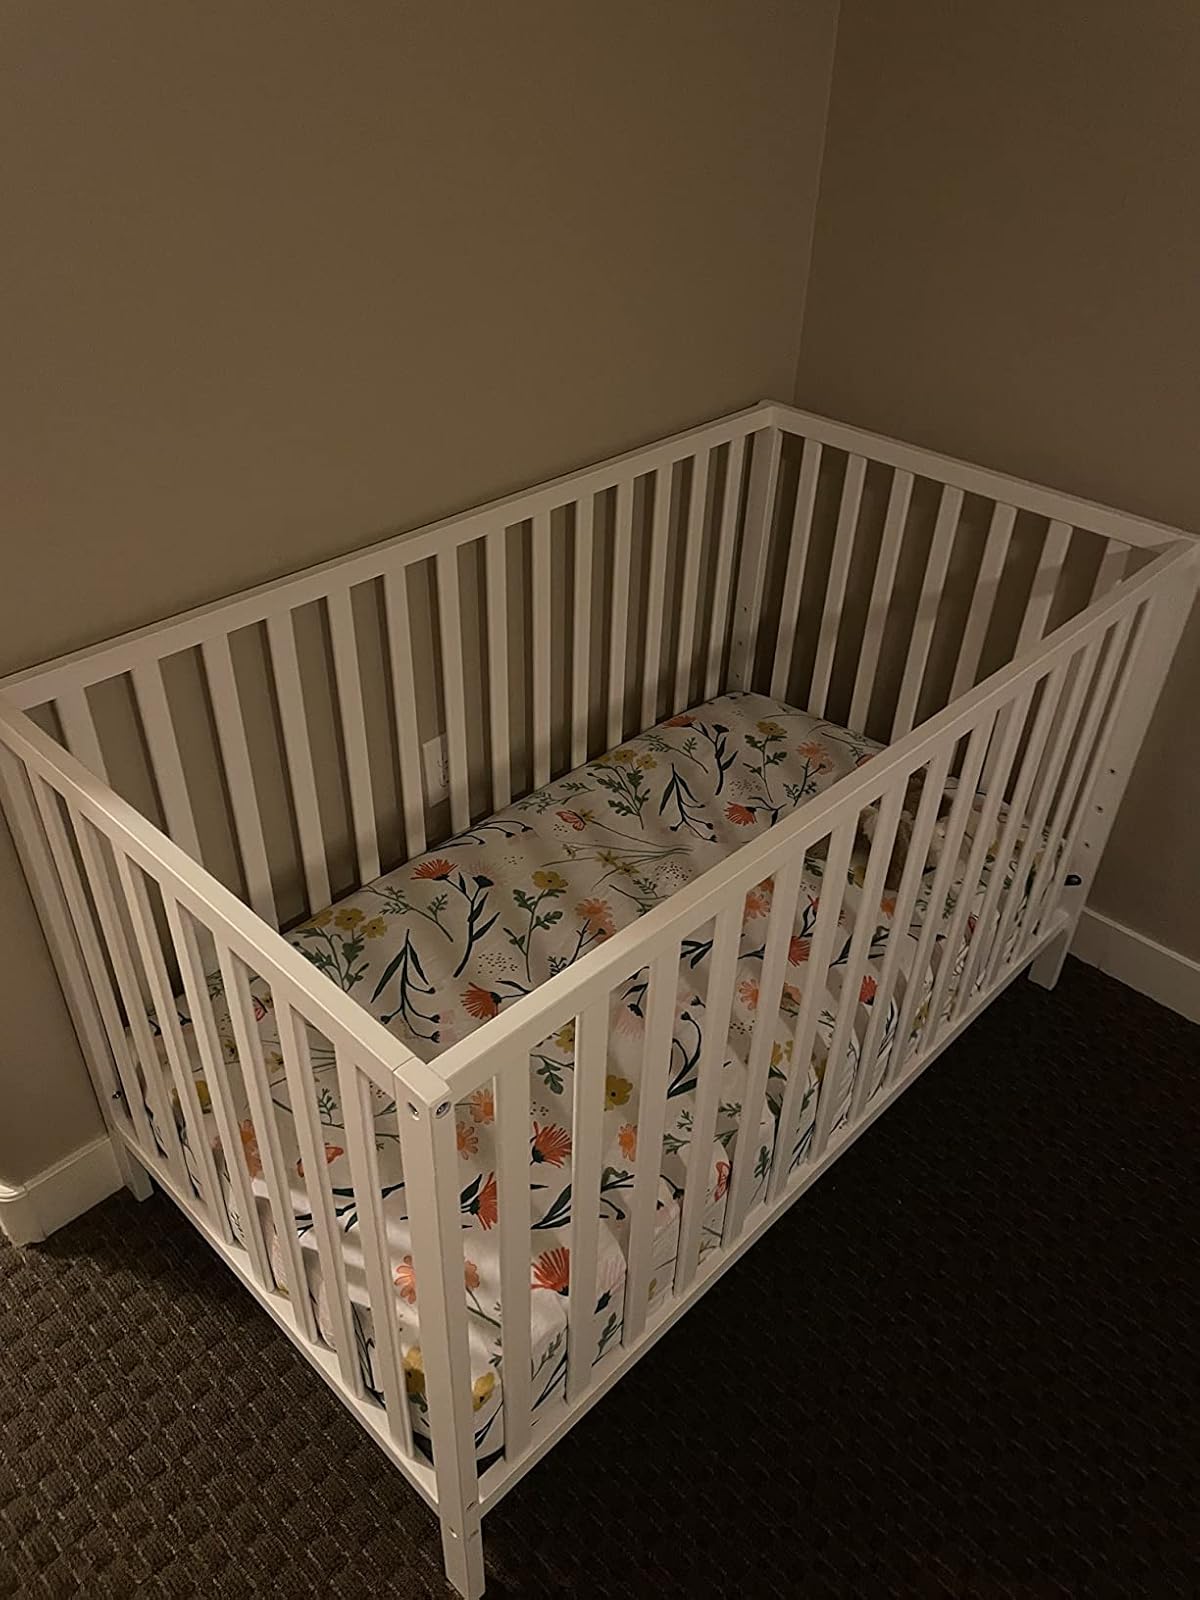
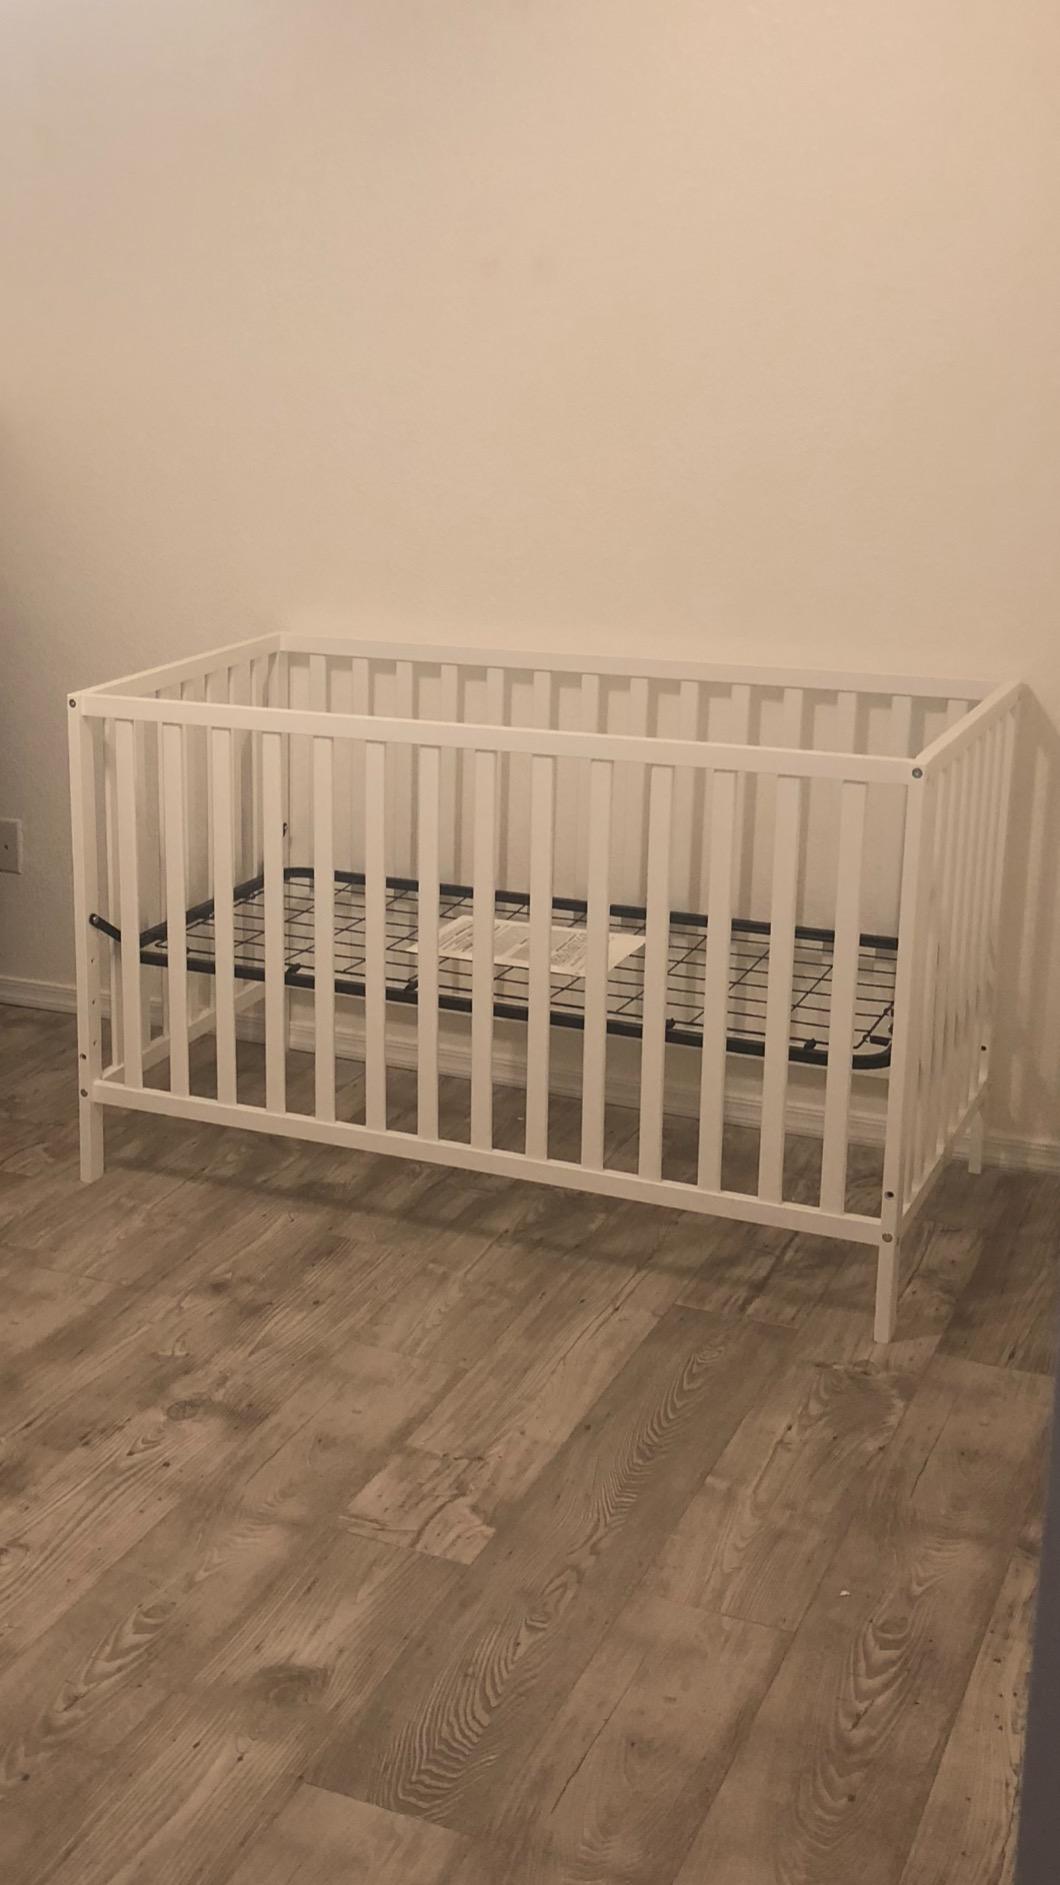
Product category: products_crib
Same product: yes